Miltos Papapostolou

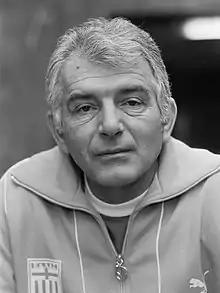
Miltos Papapostolou (1987)

Miltiadis "Miltos" Papapostolou (9 September 1935 – 2 February 2017) was a Greek professional footballer and manager.